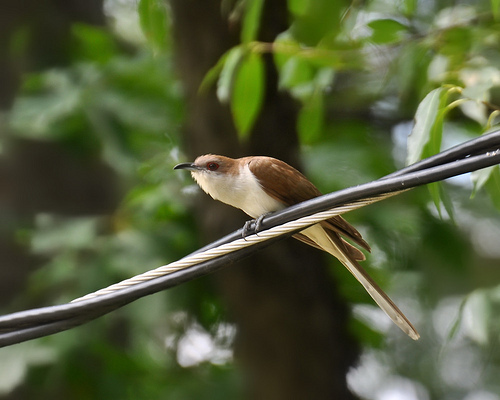
a small bird with brown wings , vanilla break and a small black beaka small brown and white bird with a small bill that curves downward and some long white plumage.
this bird is white and brown in color with a skinny curled beak and dark brown eye rings.
the bird has a long curved black bill and a red eyering.
this bird is white with brown on its back and has a very short beak.
this bird is white with brown and has a long, pointy beak.
this brown bird is white on its entire ventral side, and has black thin beak, and a long tail.
this bird is white with brown and has a long, pointy beak.
this bird has wings that are brown and has a long tail
this bird has a short, slightly curved beak, with reddish eyes and a brown back.
Species: Black Billed Cuckoo